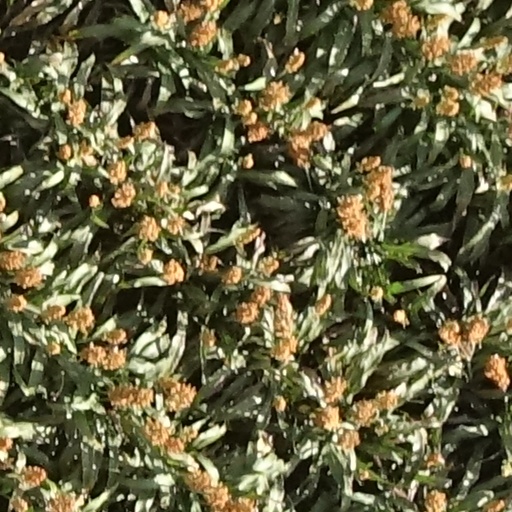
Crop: sorghum